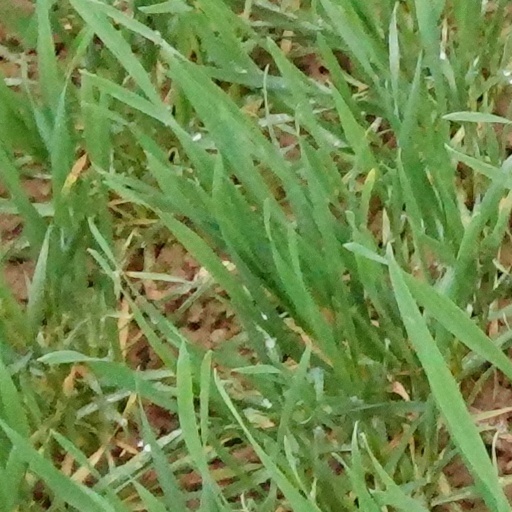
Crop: wheat